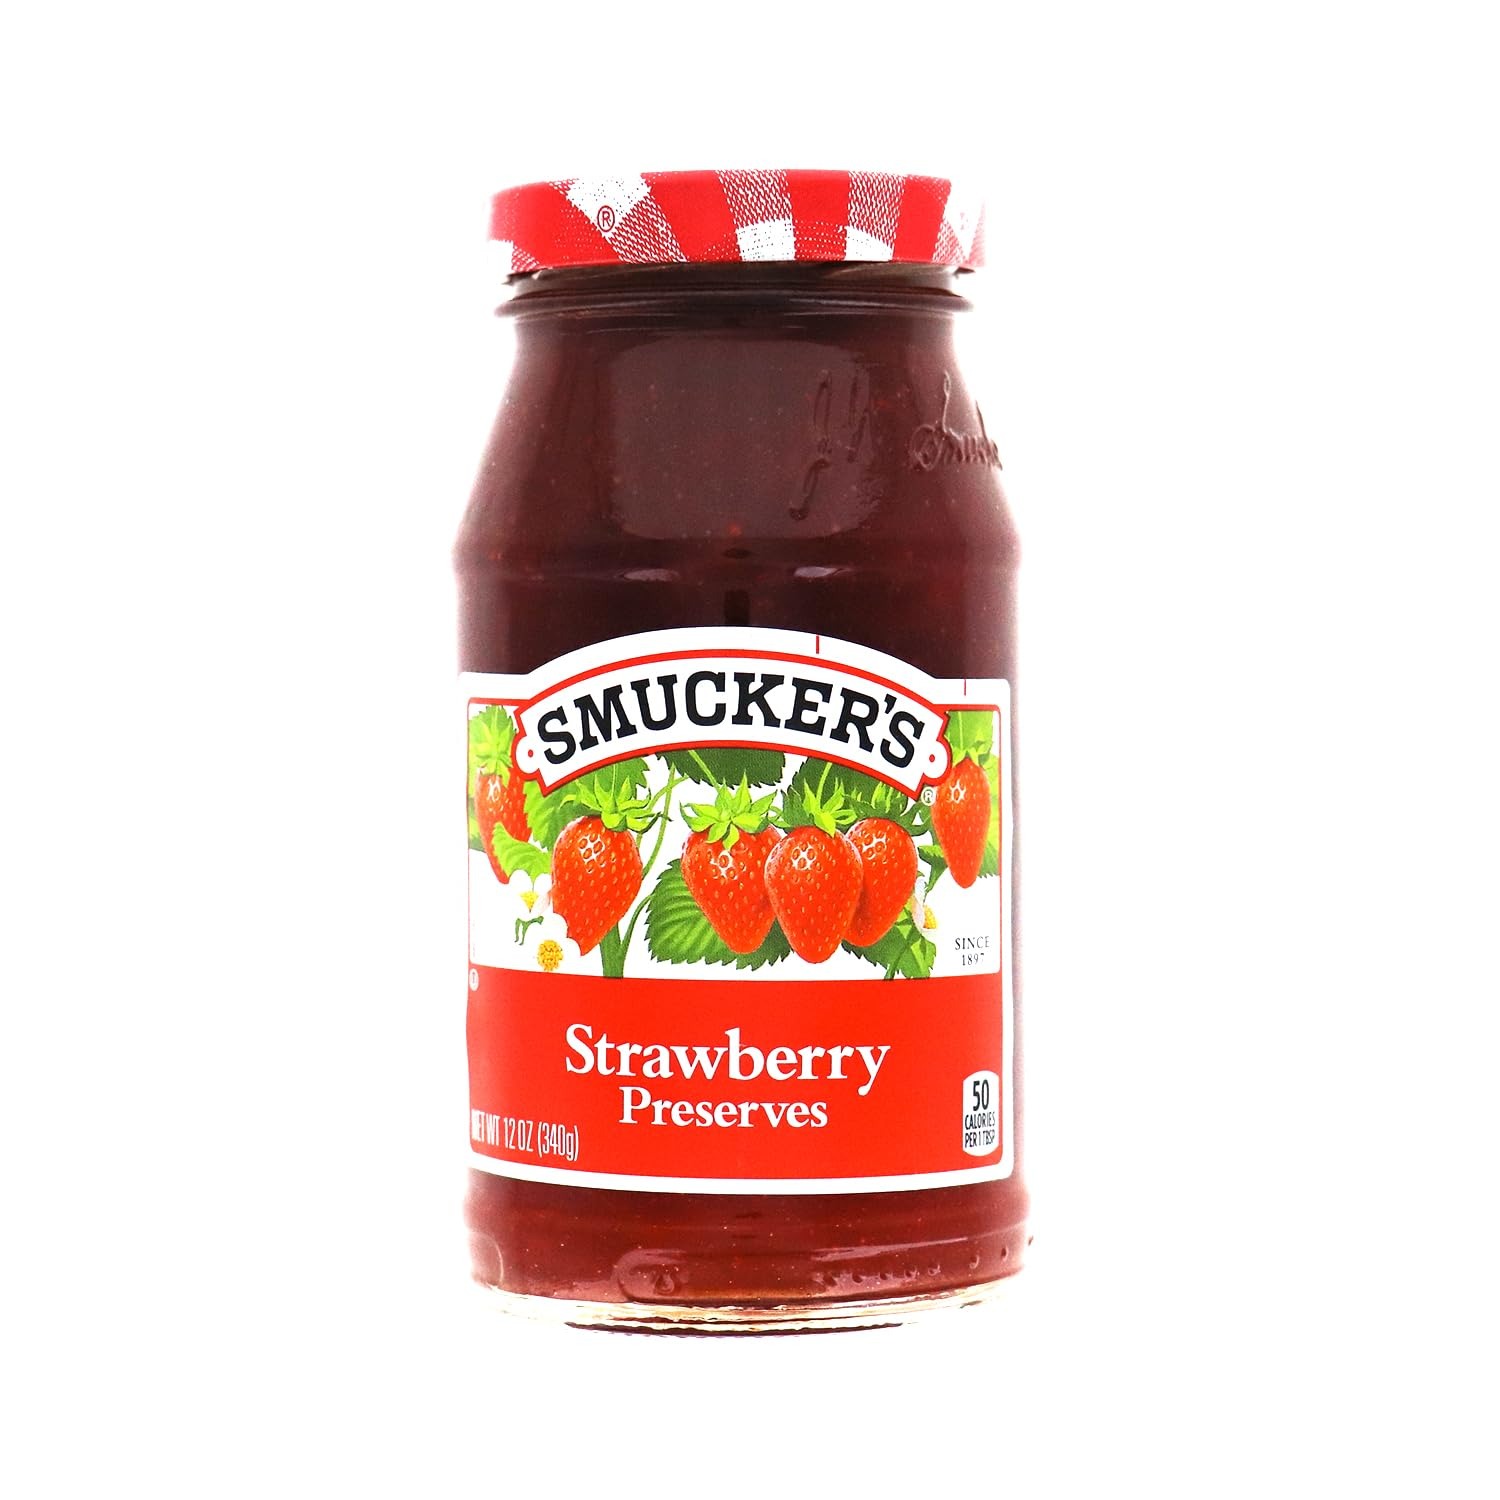
Item Name: Smucker's Preserves, Strawberry, 12 Oz
Bullet Point 1: Ingredients:<br>
STRAWBERRIES, HIGH FRUCTOSE CORN SYRUP, CORN SYRUP, SUGAR, FRUIT PECTIN, CITRIC ACID.
Bullet Point 2: Amount per Serving - Calories 50
Value: 12.0
Unit: Ounce

Price: 9.33